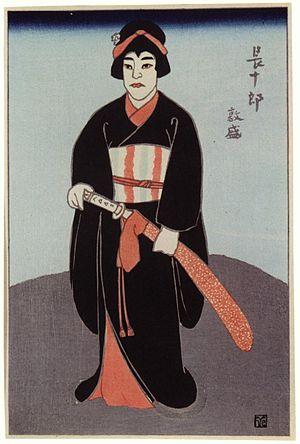
Kanae Yamamoto, né le 24 octobre 1882 et mort le 8 octobre 1946, est un artiste japonais connu pour ses gravures et peintures yō-ga de style occidental. Il est le créateur du mouvement sōsaku hanga où l'artiste assure entièrement seul la réalisation de ses œuvres, en opposition aux méthodes de travail collectif en usage au sein des ateliers traditionnels d’ukiyo-e et de shin hanga. Promoteur de l'éducation artistique des enfants, il est aussi à l'origine des mouvements d'arts folkloriques qui continuent à avoir de l'influence au Japon.